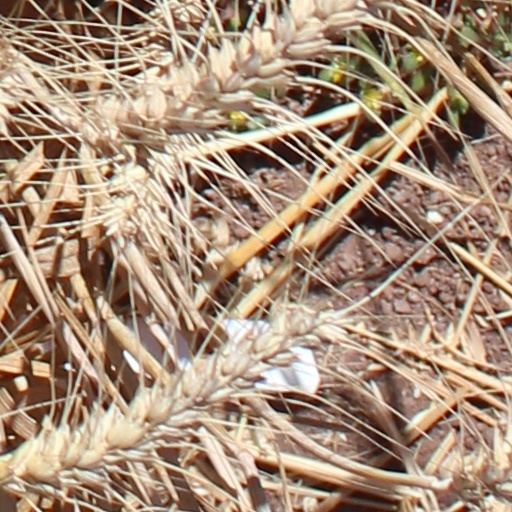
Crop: wheat